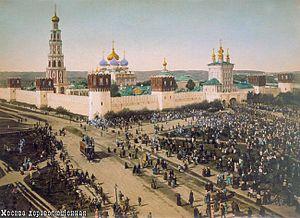
Carte postale pré-révolutionnaire montrant le Couvent de Novodievitchi. Русский: Новодевичий монастырь, раскрашенное фото.
Le couvent de Novodievitchi, connu également sous le nom de monastère Bogoroditse-Smolenski est un monastère de Moscou. Son nom, Novodievitchi, fut choisi pour le différencier du couvent de l'Ascension au Kremlin de Moscou. Contrairement à d'autres monastères, il est resté pratiquement inchangé depuis le XVIIᵉ siècle. En 2004, il a été inscrit sur la liste du patrimoine mondial de l'UNESCO.